Can't Buy Me Like

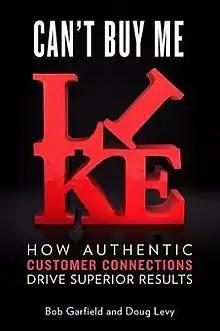
First edition

Can't Buy Me Like is a 2013 book by Bob Garfield and Doug Levy. "Can't Buy Me Like" focuses on demonstrating to marketers how to build meaningful business returns in the Relationship Era by cultivating authentic customer relationships. The book was published in March 2013 by the Penguin Group.